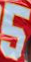
Number: 5